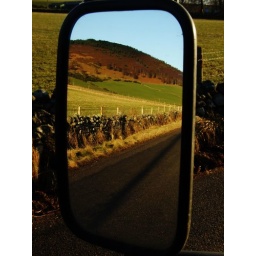
7 days of shooting - a fence in the mirror - Coull(ish) en route to Aboyne, Aberdeenshire